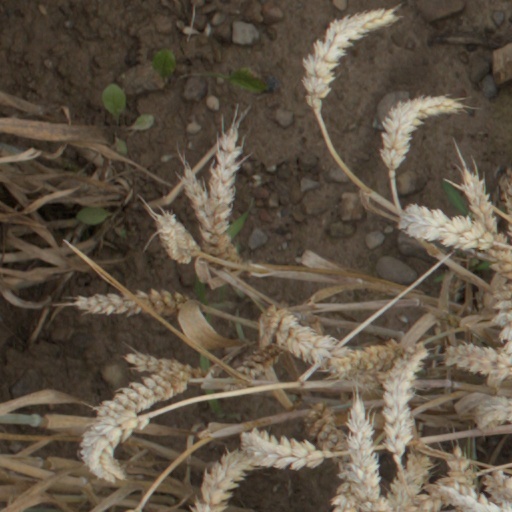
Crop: wheat